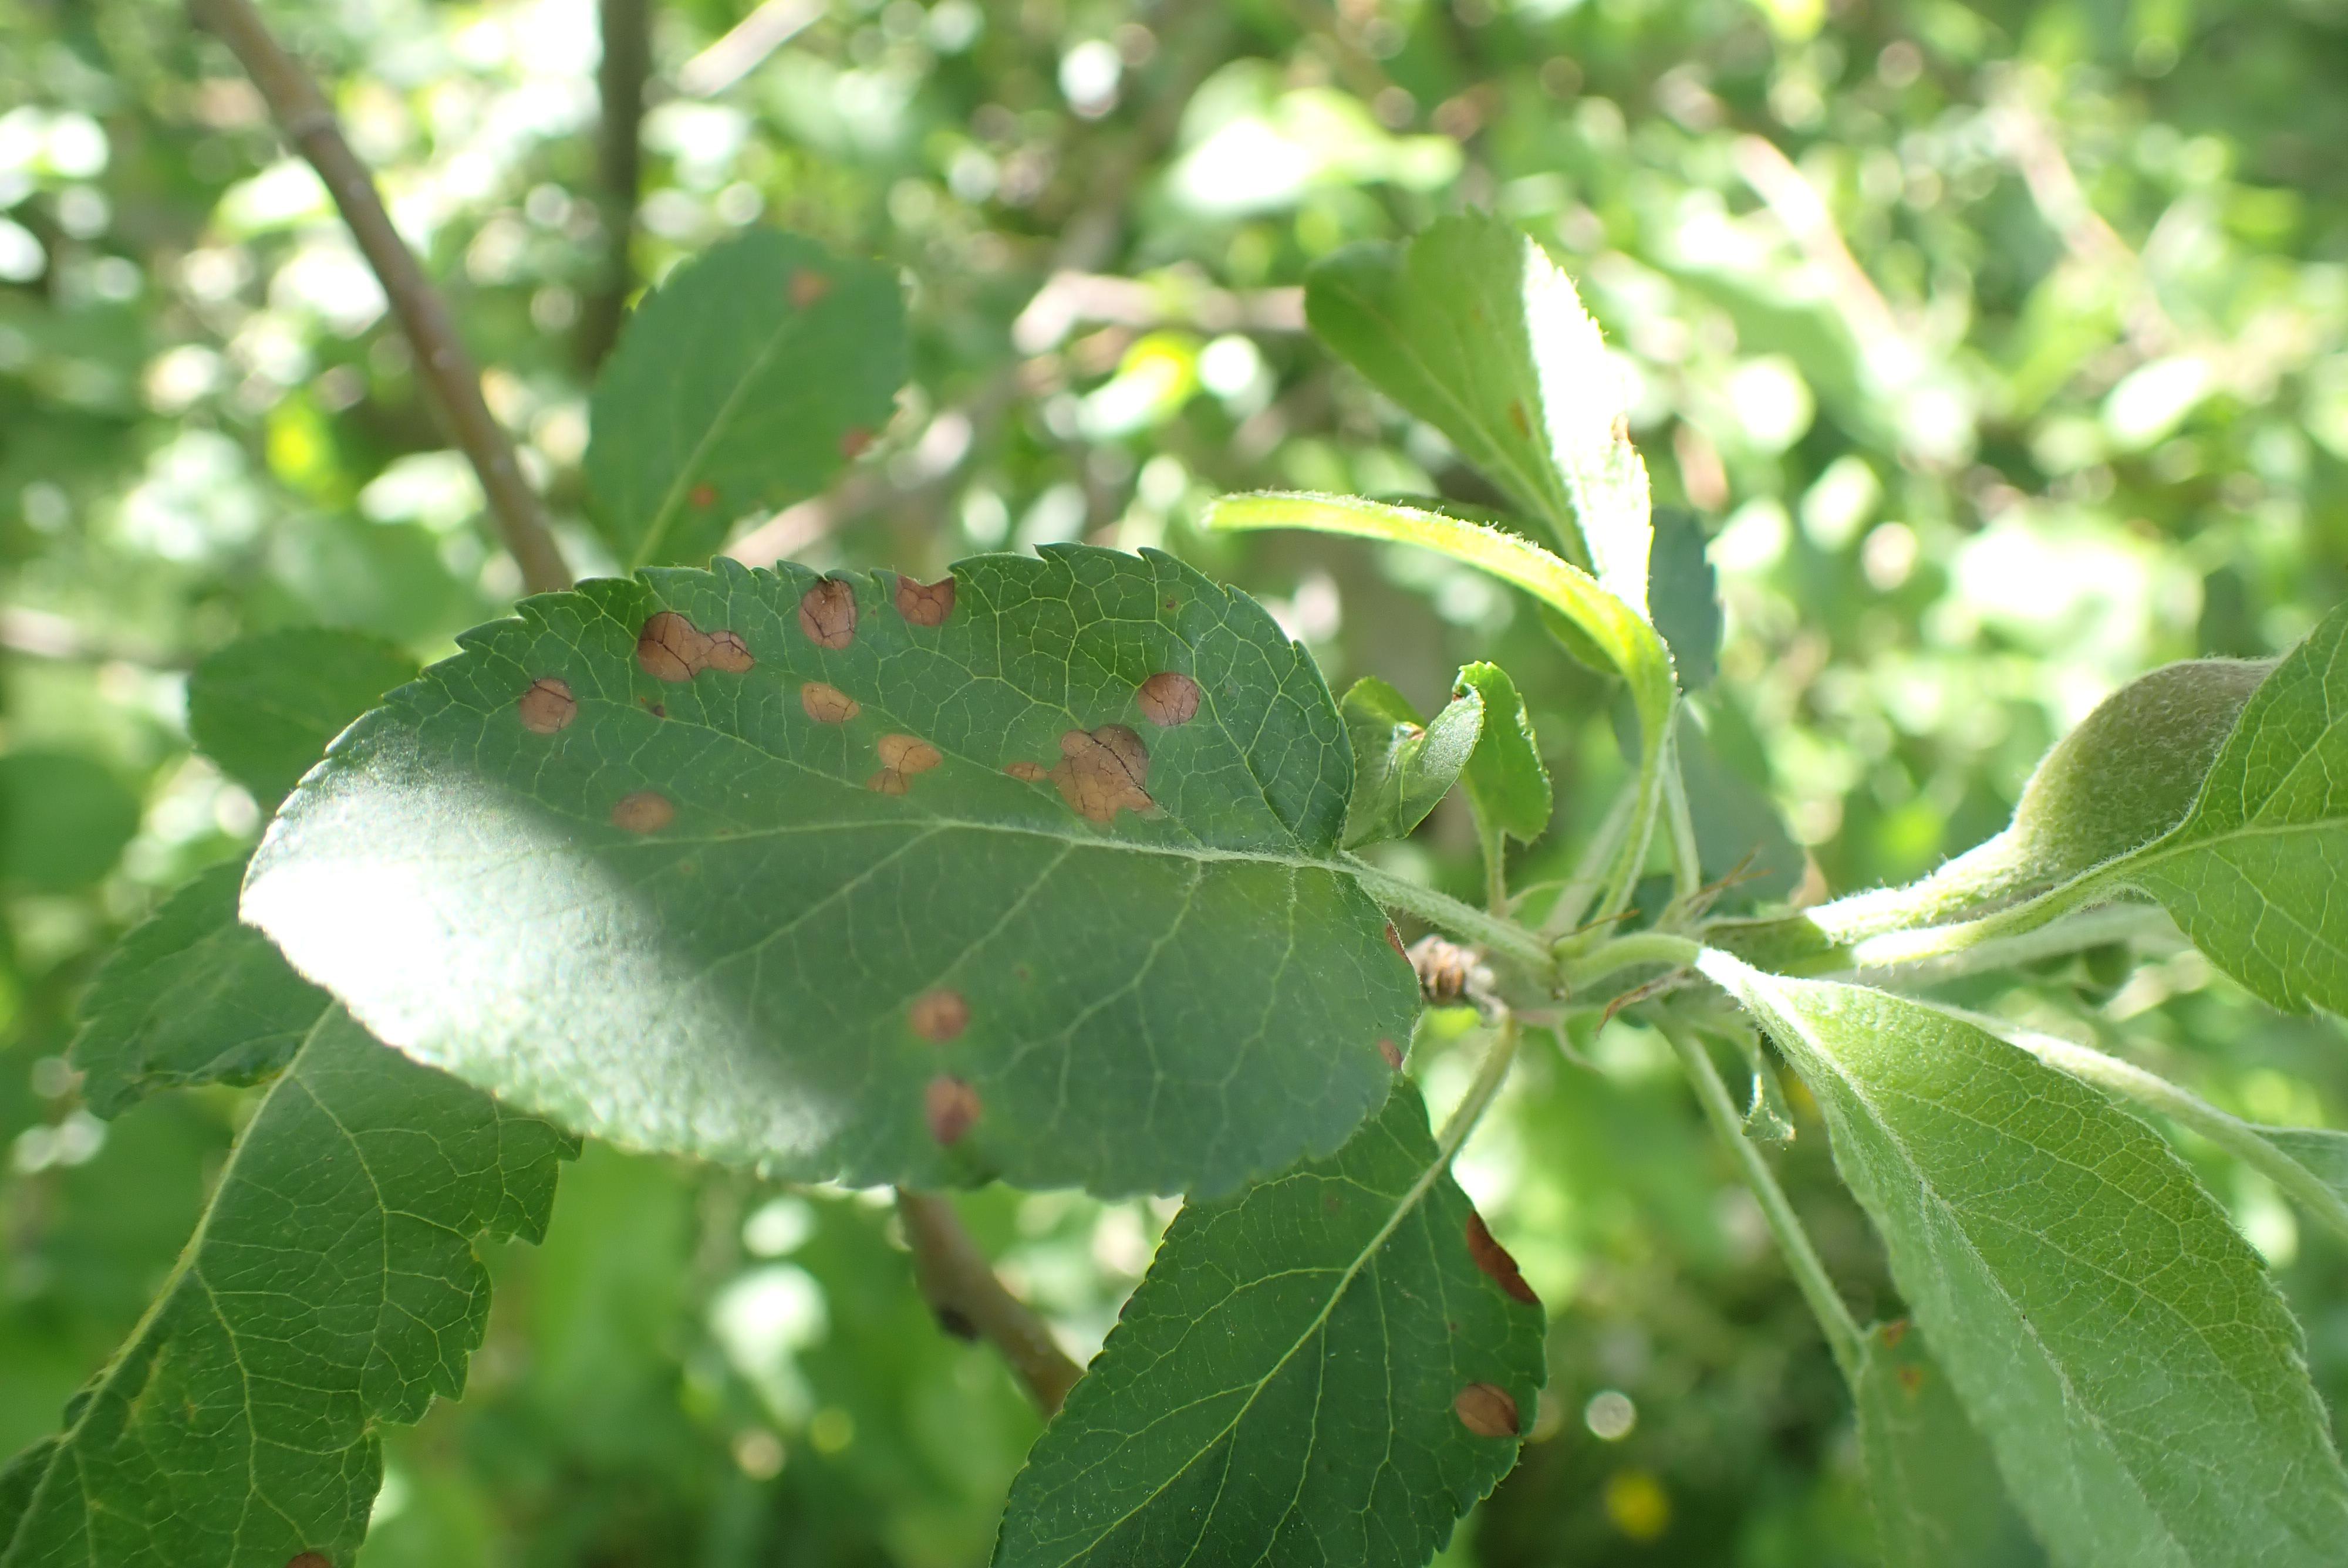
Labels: frog_eye_leaf_spot